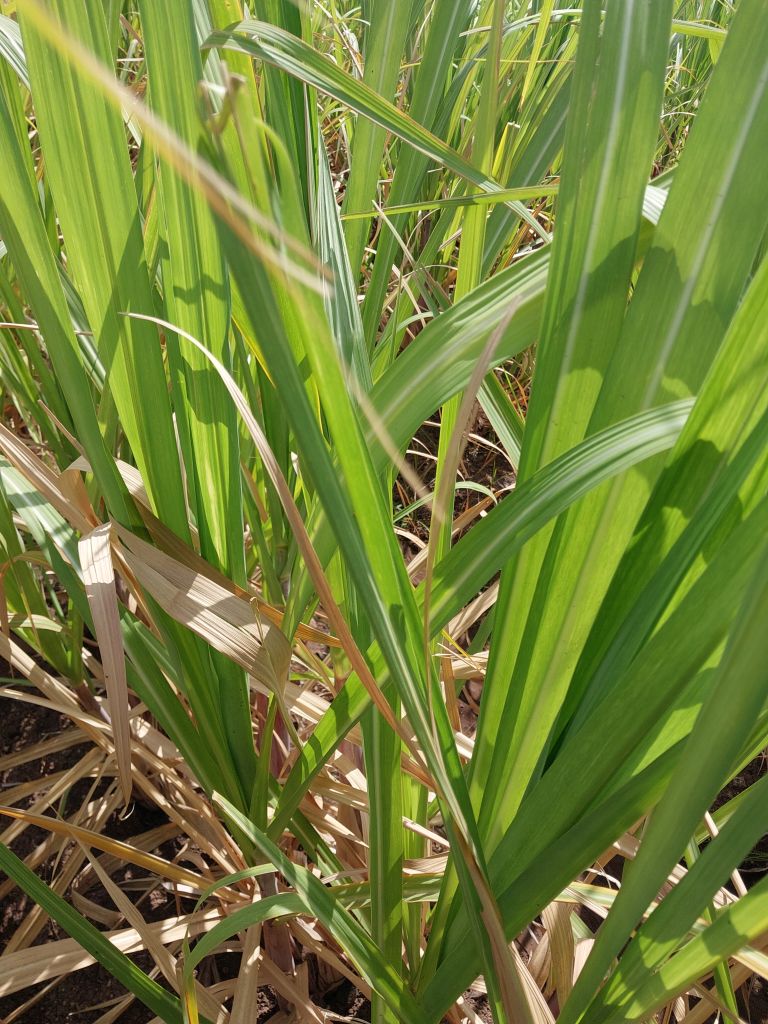
Label: Pokkah Boeng